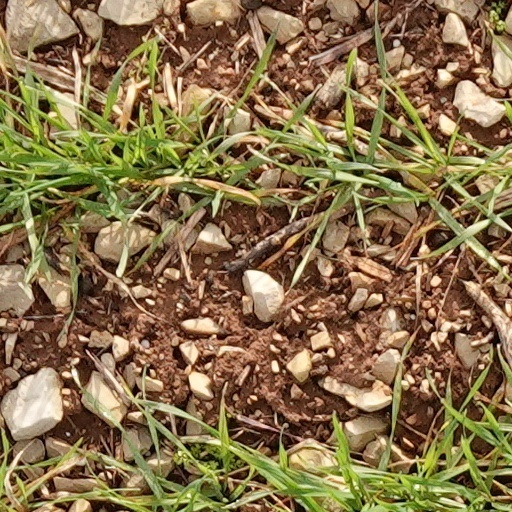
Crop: wheat